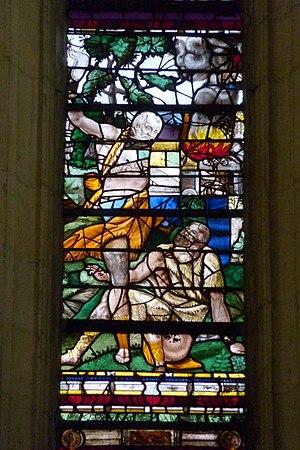
L'église Saint-Aspais est une église catholique paroissiale située à Melun, en France, sur la rive droite de la Seine. C'est l'unique église de France dédiée à saint Aspais, évangélisateur de la ville à la fin de l'Antiquité, dont la vie est inconnue. Elle se situe initialement dans un faubourg, et succède à une église gothique plus modeste, dont un chapiteau et quelques débris ont été retrouvés en 2011. À la fin du XVᵉ siècle, Saint-Aspais est la paroisse la plus populeuse de la ville, et les habitants décident d'agrandir l'église. D'abord, un nouveau clocher est bâti au nord de la façade, et terminé vers 1480. À partir de 1506, la façade est refaite dans le style gothique flamboyant, ainsi que les trois travées de la nef. La construction du nouveau chœur est lancée le 23 mars 1517, sous la direction du maître-maçon parisien Jehan de Félin, qui fournit également un plan pour la reconstruction totale de l'église, y compris la nef bâtie à peine dix ans plus tôt. De Félin donne plus d'élévation au chœur que les marguilliers n'avaient imaginé, et soigne le décor sculpté, ce qui provoque la colère du conseil de fabrique soucieux de la maîtrise du budget, et entraîne des procès.